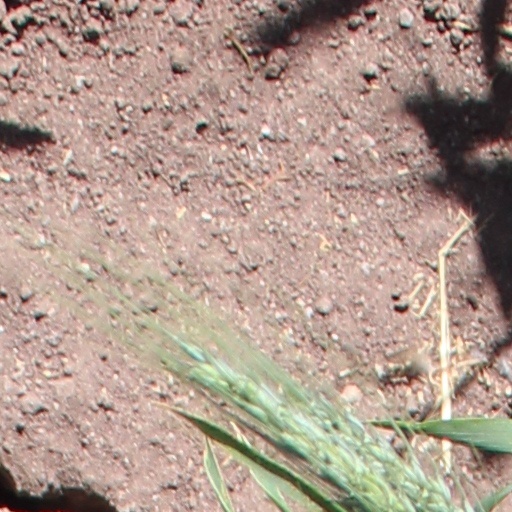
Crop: wheat